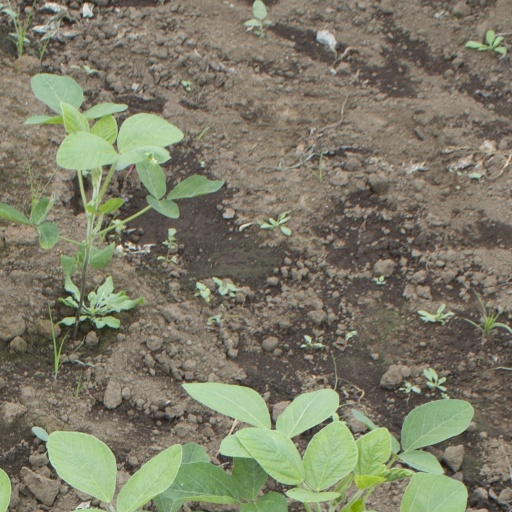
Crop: soybean